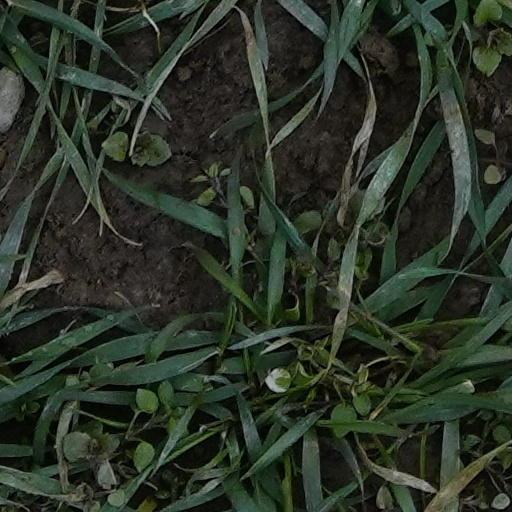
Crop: wheat